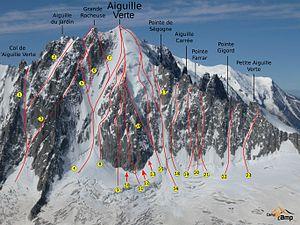
Itinéraires de la face nord de l'aiguille verte avec
L'aiguille Verte est un sommet du massif du Mont-Blanc, en Haute-Savoie, culminant à 4 122 mètres. Elle fait partie des 82 sommets de plus de 4 000 mètres recensés dans les Alpes.